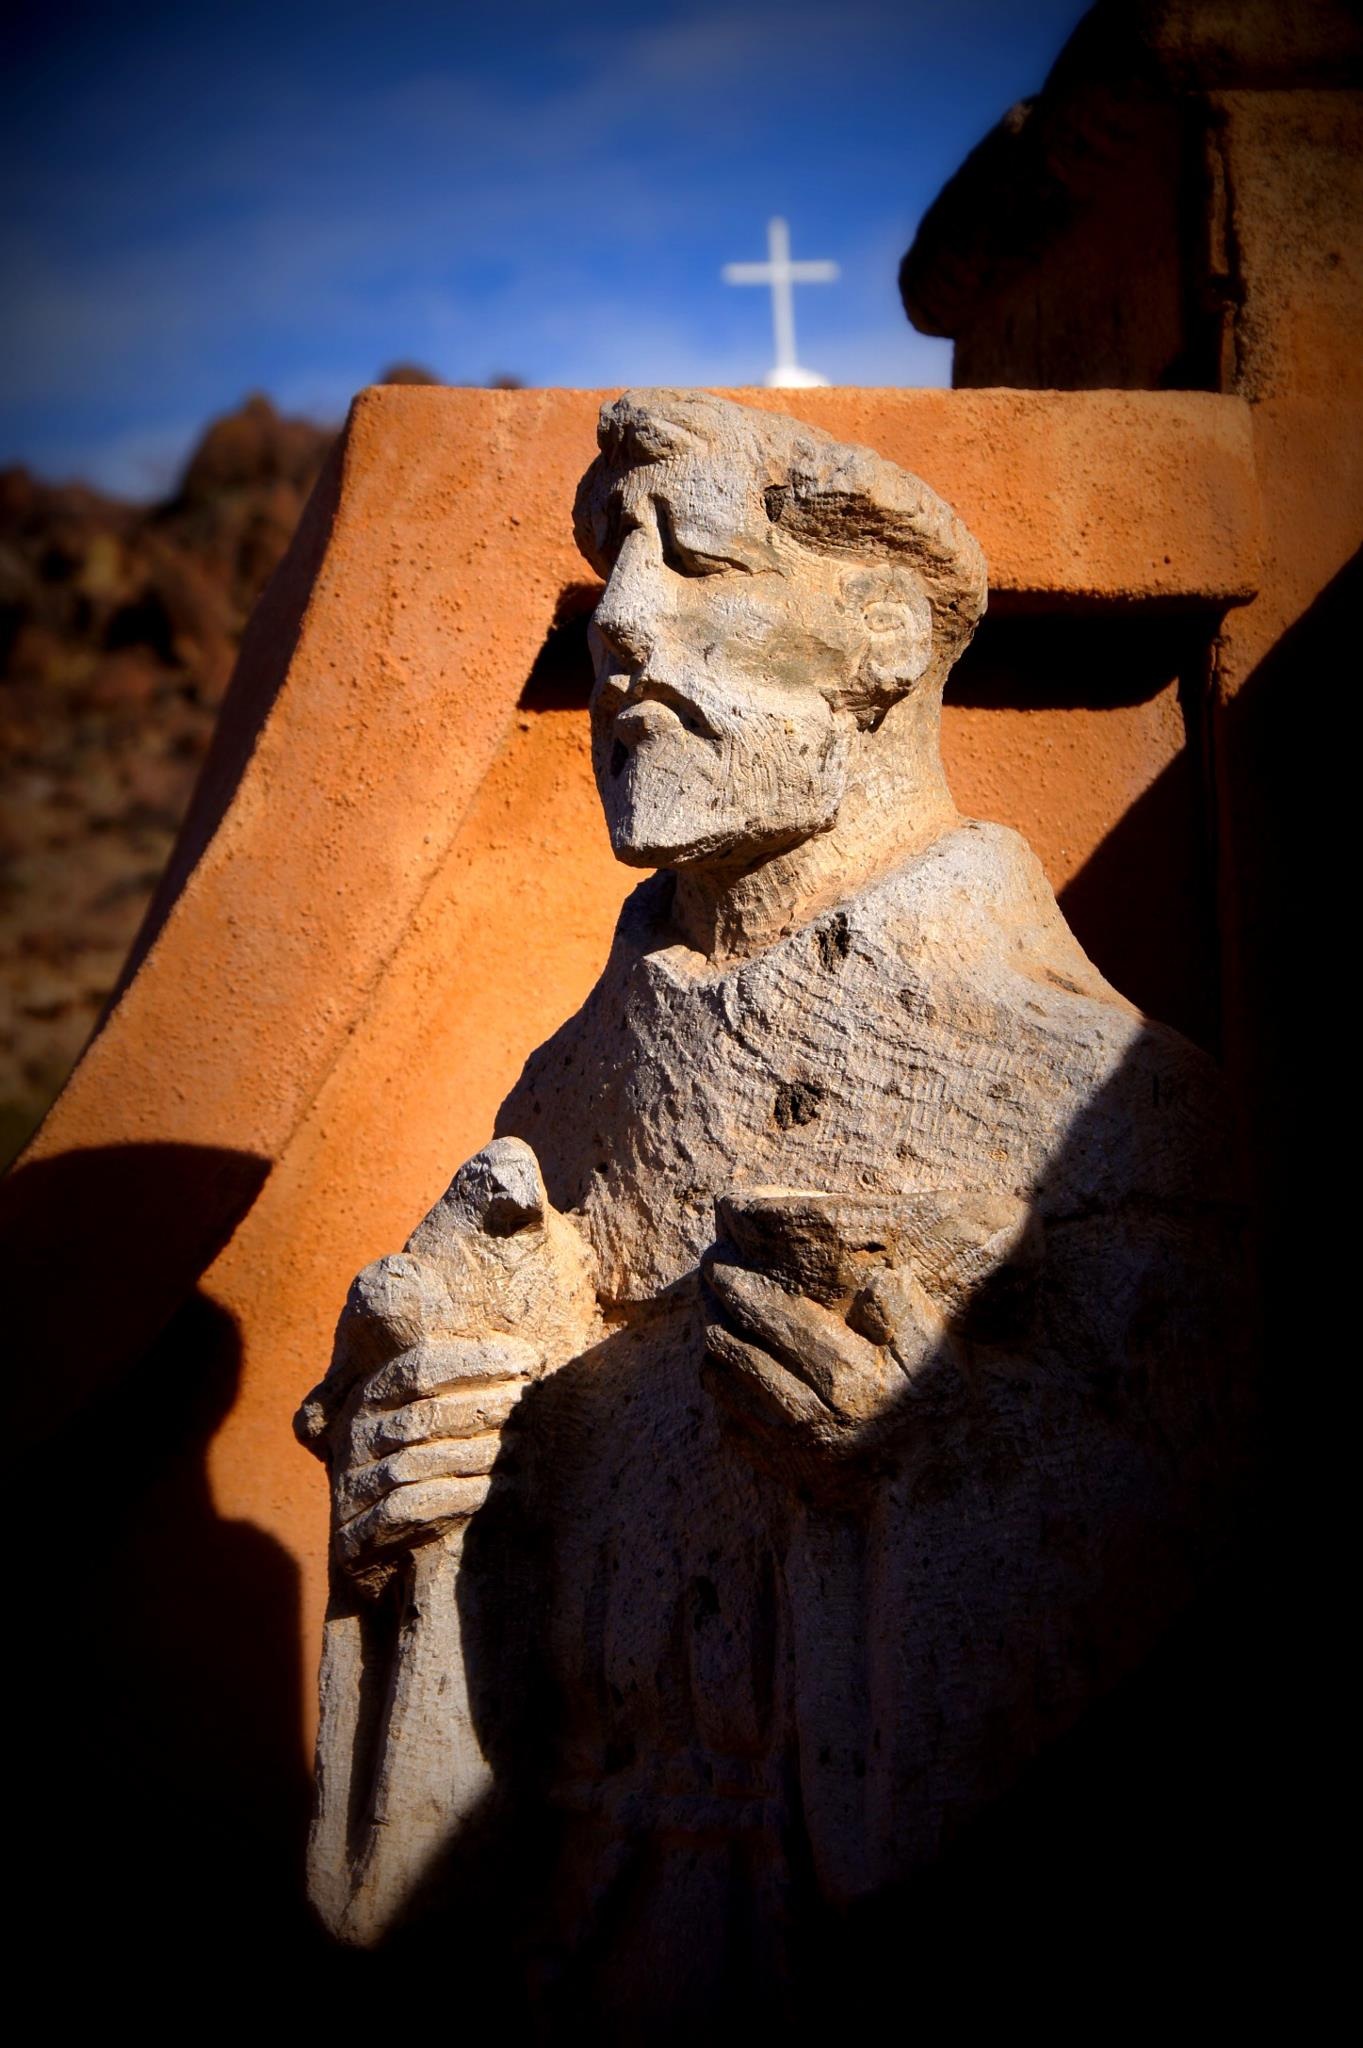
rock, stone, monument, statue, religion, darkness, cross, mission, arizona, sculpture, art, temple, photograph, carving, ancient history